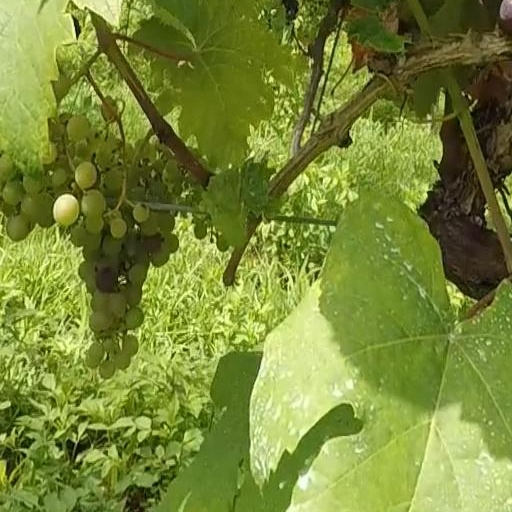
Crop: grape